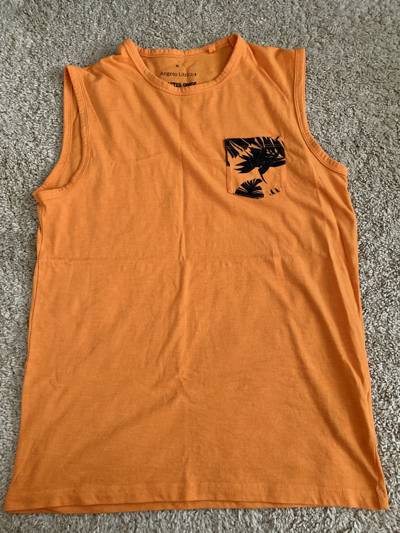
Waste category: clothes